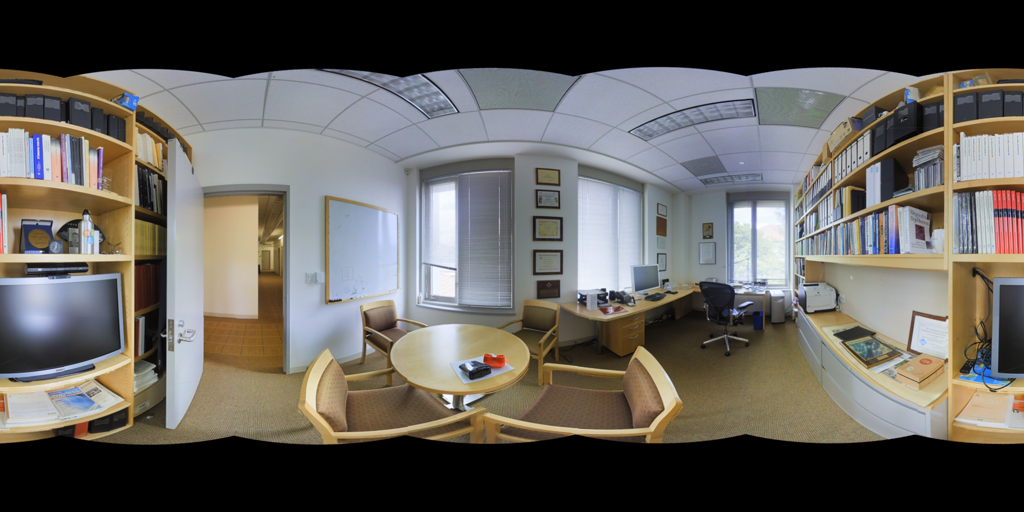
Referred object: Black chair facing away from the door

Referred object: the round wooden table